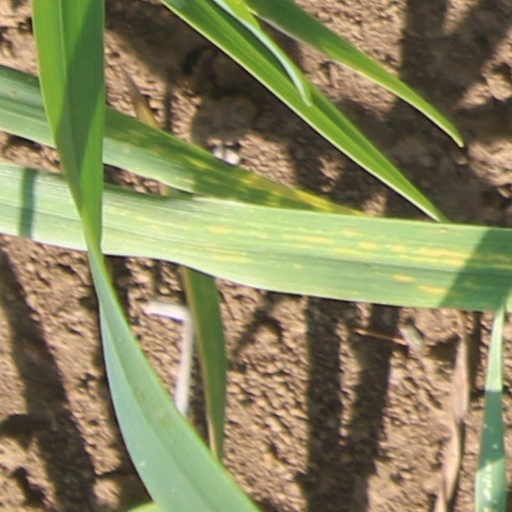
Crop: wheat